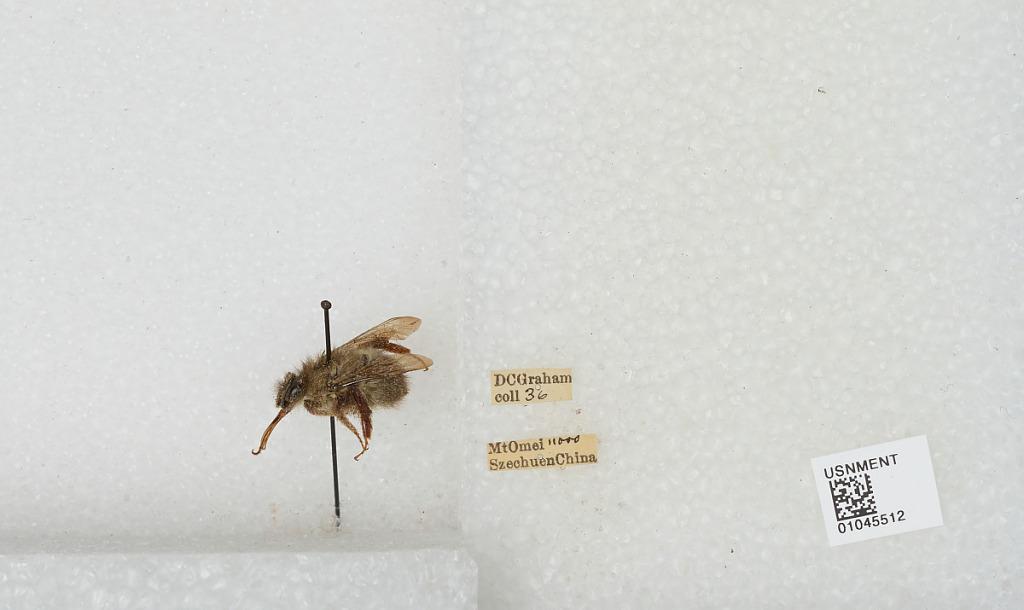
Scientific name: Bombus sp.
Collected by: D. Graham
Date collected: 1936--
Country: China
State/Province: Sichuan
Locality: Mt Emei